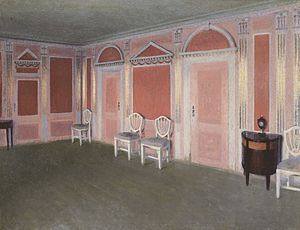
Louis Seize
Vilhelm Hammershøi, Spisestuen i Rahbeks Allé. Louis Seize sstil, 1897, Den Hirschsprungske Samling.
Louis seize er en stilperiode 1760 – 1790 i arkitektur og interiør. Stilen opstod i Frankrig midt i 1700-tallet og har navn efter Ludvig 16.. Den er en del af klassicismen og kendetegnes af rette linjer og symmetri. Louis seize blev udviklet efter opdagelsen af Pompeii og afløste rokokoen. I Norge er Stiftsgården i Trondheim, Gamlebyen kirke og Saxegården i Oslo, samt Eidsvollsbygningen eksempler på louis seizestil i arkitekturen. I Sverige er stilen mest kendt under navnet gustaviansk stil. I Danmark er C. F. Harsdorff af central betydning.